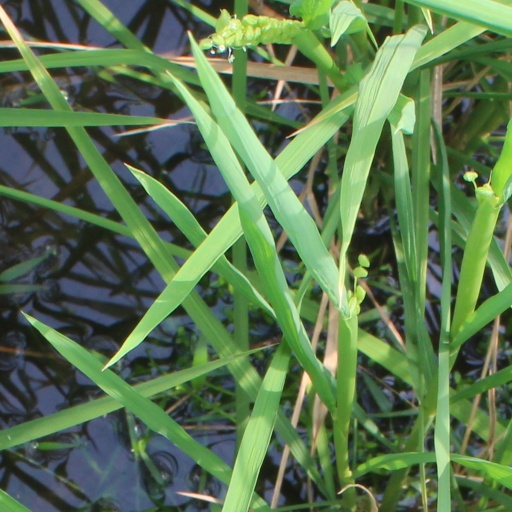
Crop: rice